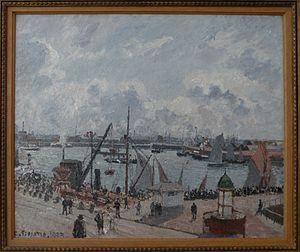
L’impressionnisme est un mouvement pictural né de l'association d'artistes de la seconde moitié du XIXᵉ siècle vivant en France. Fortement critiqué à ses débuts, ce mouvement se manifeste notamment de 1874 à 1886 par des expositions publiques à Paris, et marqua la rupture de l'art moderne avec la peinture académique, qui était très en vogue à l'époque.
Le Havre est une commune française du Nord-Ouest de la France située dans le département de la Seine-Maritime en région Normandie, située sur la rive droite de l'estuaire de la Seine. Son port est le deuxième de France après celui de Marseille pour le trafic total et le premier port français pour les conteneurs.